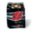
Label: can